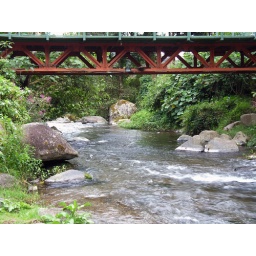
The bridge over the river into the Savegre Lodge.